Samuel Maharero

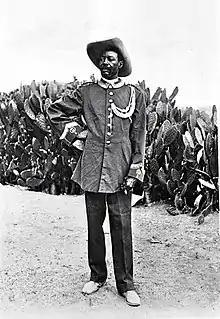
Samuel Maharero (1907)

Samuel Maharero (1856 – 14 March 1923) was a Paramount Chief of the Herero people in German South West Africa (today Namibia) during their revolts and in connection with the events surrounding the Herero and Nama genocide. Today he is considered a national hero in Namibia.